Bangkok Marriott Marquis Queen's Park

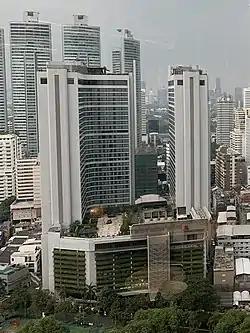
Bangkok Marriott Marquis Queen's Park, as seen from "The Emporium"

The Bangkok Marriott Marquis Queen's Park, formerly known as The Imperial Queen's Park Hotel, Bangkok, is the largest hotel in Bangkok with his 1,251 rooms. Located on Sukhumvit Road, the hotel stands near the Emporium (Bangkok) complex and the Benchasiri Park.